Amazing Grace

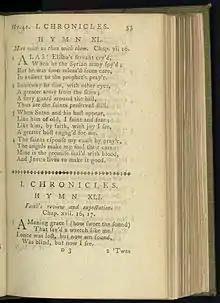
Page 53 of "Olney Hymns" showing the first stanza of the hymn beginning with "Amazing Grace!"

"Amazing Grace" is a Christian hymn written in 1772 and published in 1779 by English Anglican clergyman and poet John Newton (1725–1807). It is possibly the most sung and most recorded hymn in the world, and especially popular in the United States, where it is used for both religious and secular purposes.